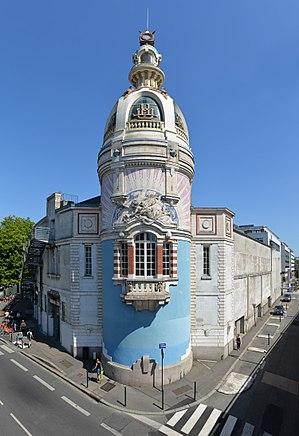
Panorama vertical de la Tour LU à Nantes.
Nantes est une commune de l'ouest de la France, située au sud du Massif armoricain, qui s'étend sur les rives de la Loire, à 50 km de l'océan Atlantique.
LU, anciennement Lefèvre-Utile, est une marque française de biscuits emblématique de la ville de Nantes.